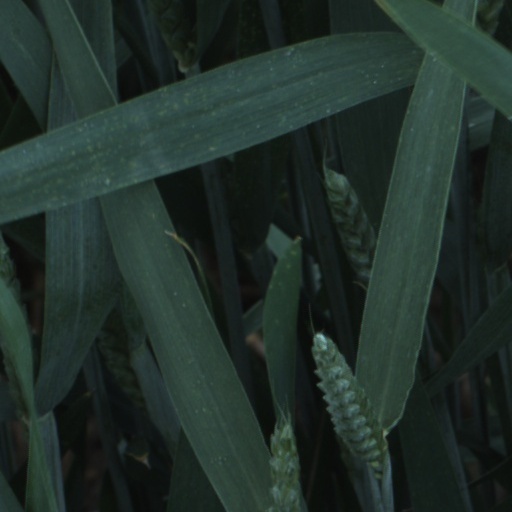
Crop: wheat